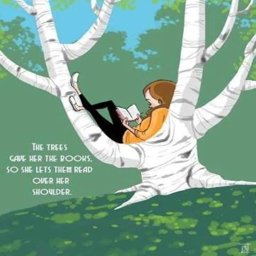
she lets the trees read over her shoulder .